List of Saskatchewan municipal roads (600–699)

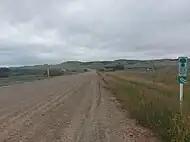
Highway 614

Highway 614 runs from Highway 18 near Loomis north to Highway 1 near Piapot through the Cypress Hills. Highway 614 passes near the communities of Eastend, Klintonel, Carnagh, Skull Creek, and Edgell. Highway 614 connects with Highways 13, 706, and 724. It is about long.